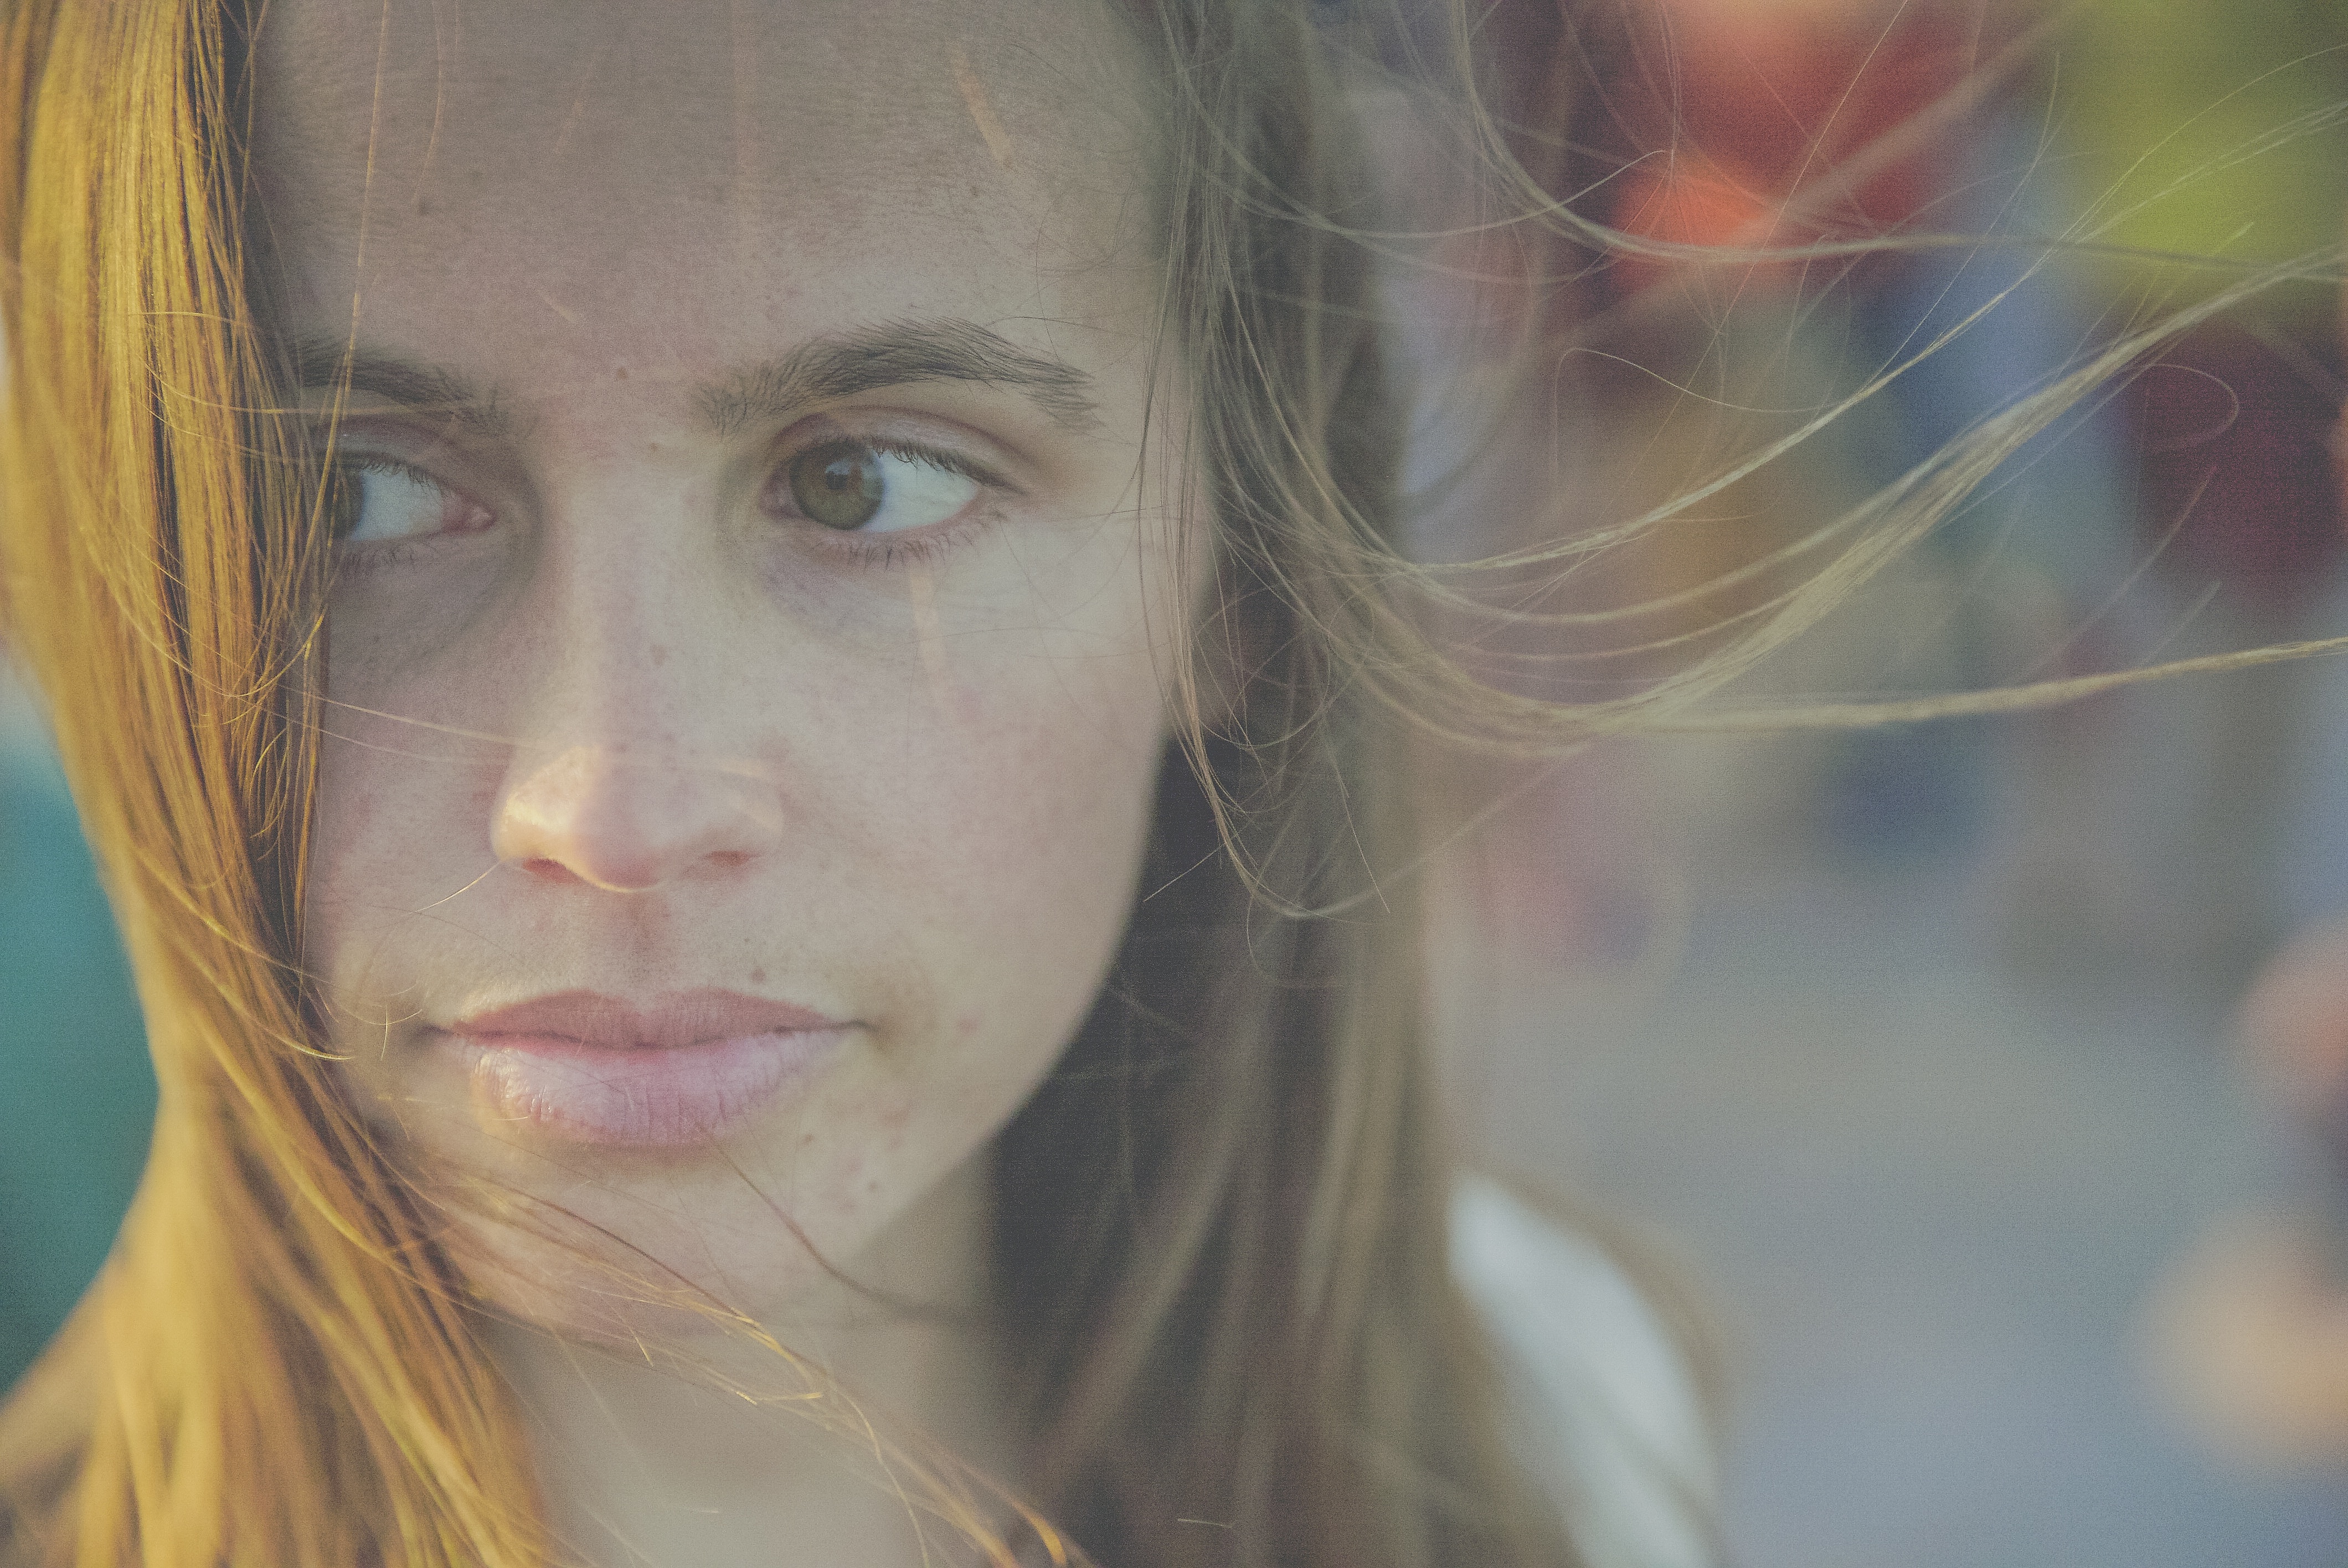
person, girl, woman, hair, photography, portrait, model, color, lady, facial expression, hairstyle, smile, long hair, close up, human body, face, nose, eye, head, skin, beauty, blond, organ, emotion, brown hair, portrait photography